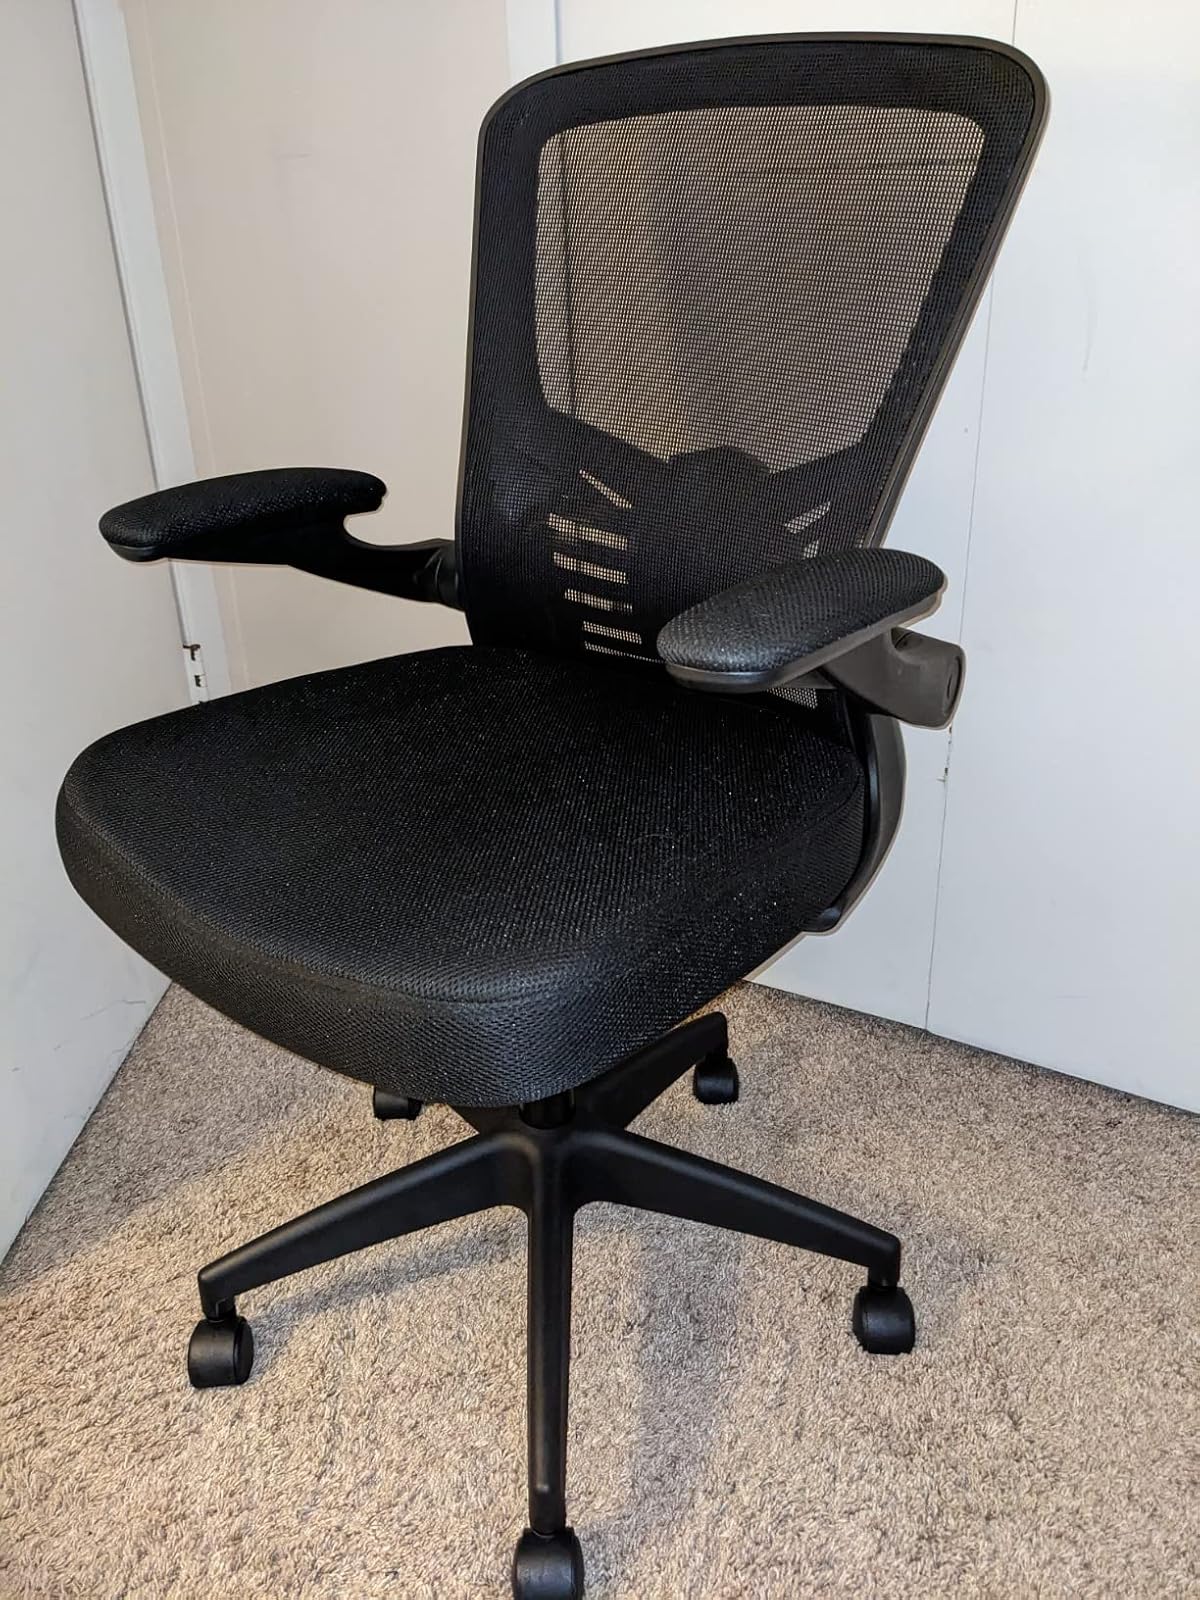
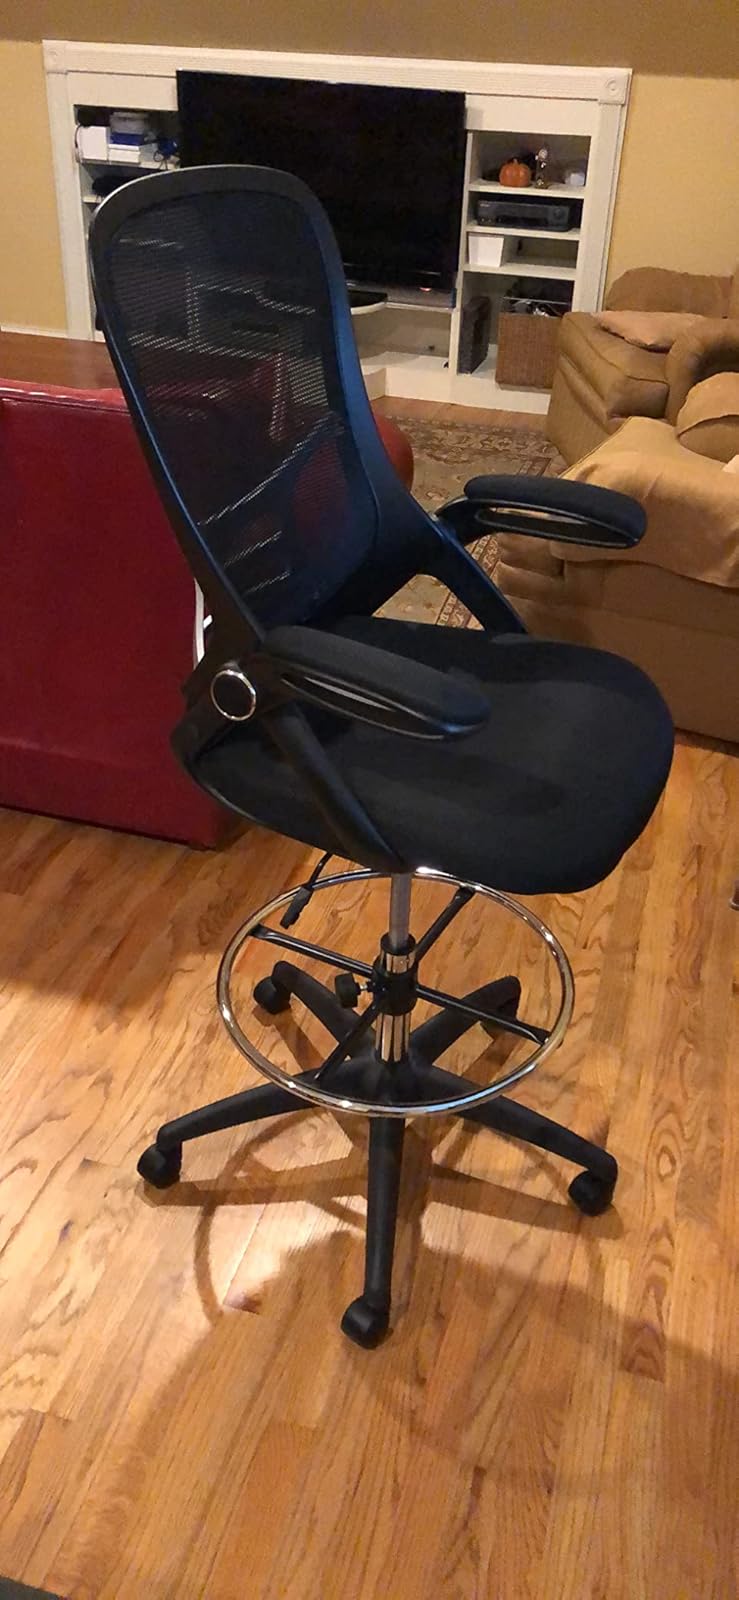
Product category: items_chair
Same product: no